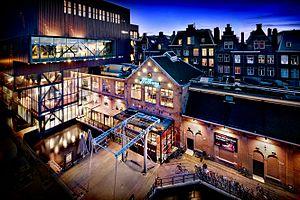
Le Melkweg est une salle de concert néerlandaise située à Amsterdam, née d'une organisation indépendante en 1970. Localisée au bord du Lijnbaansgracht, il s'agit de l'un des plus anciens lieux festifs d'Amsterdam, et le premier à avoir une programmation accueillant de la musique house.